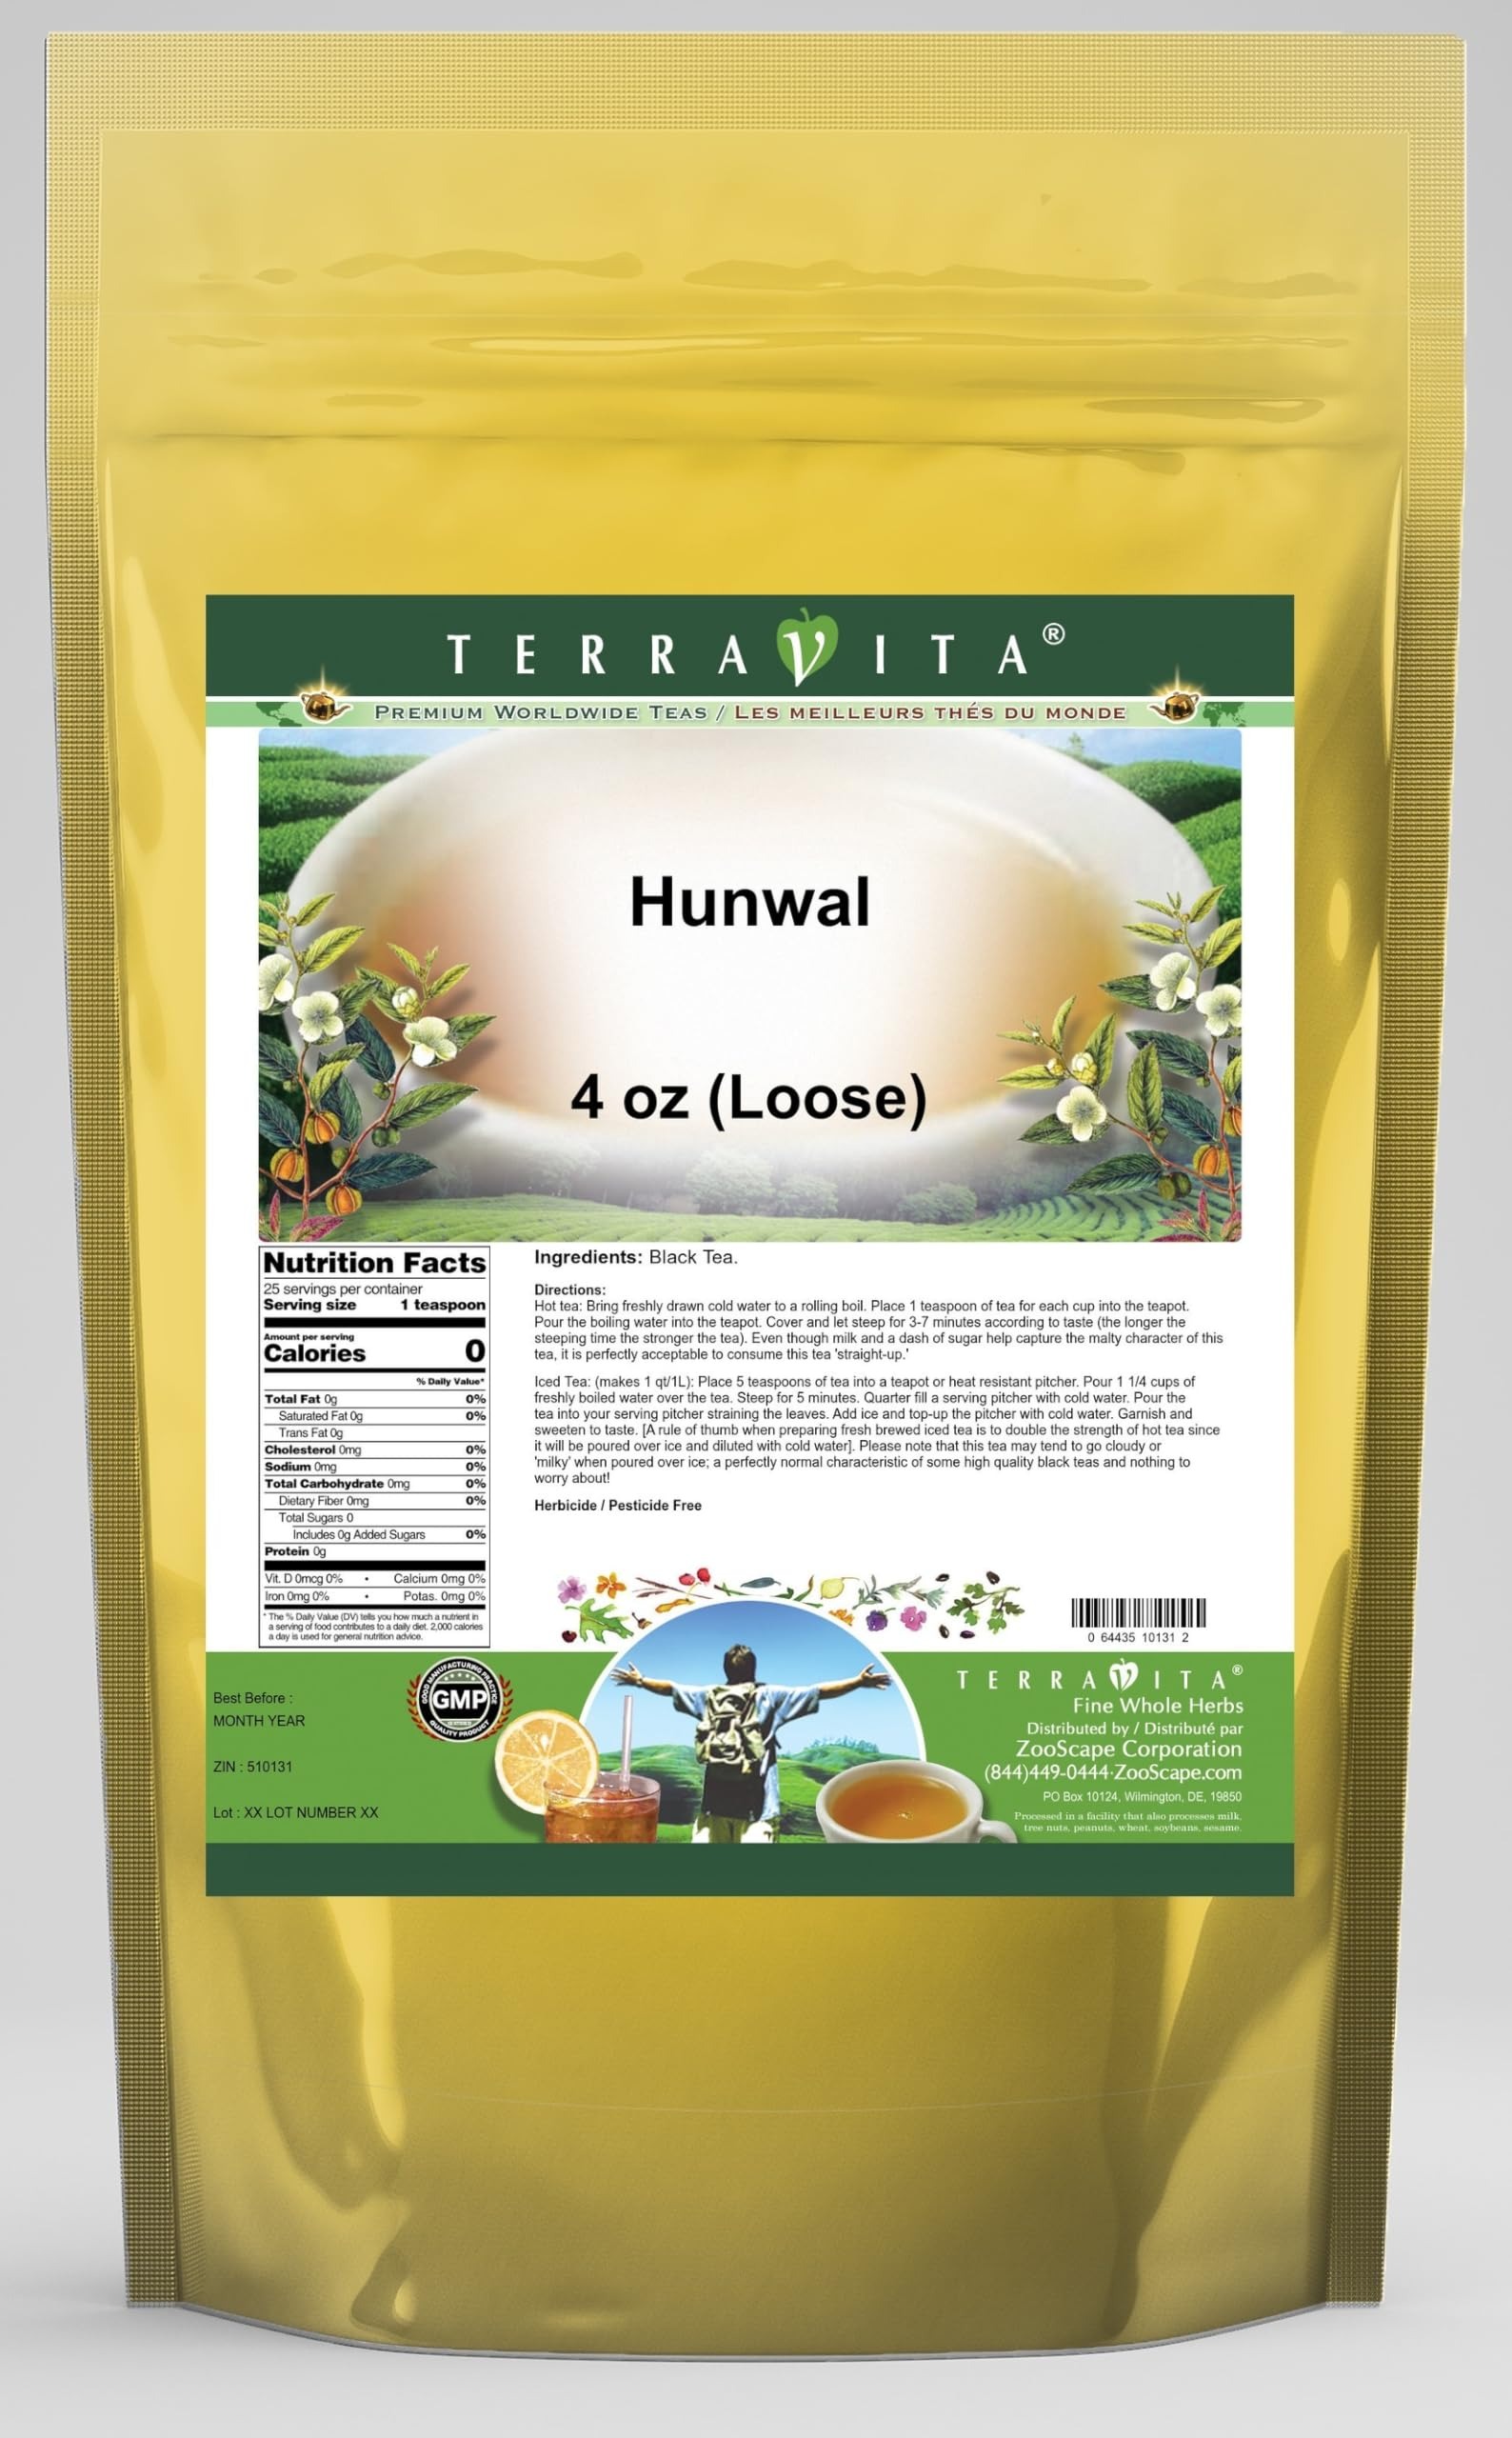
Item Name: Hunwal - FBOP Tea (Loose) (4 oz, ZIN: 510131) - 2 Pack
Bullet Point 1: Hunwal - FBOP Tea (Loose) (4 oz, ZIN: 510131)
Bullet Point 2: No fillers.
Bullet Point 3: Manufacturer: TerraVita
Bullet Point 4: Size: 4 oz
Bullet Point 5: Loose Leaf Herbal Tea - Packed in a convenient upright pouch!
Product Description: Hunwal - FBOP Tea (Loose) (4 oz, ZIN: 510131)<BR><BR>Packaged in the United States in a GMP certified facility (Good Manufacturing Practice).<BR><BR>No fillers.<BR><BR>Manufacturer: TerraVita<BR><BR>Size: 4 oz<BR><BR>Loose Leaf Herbal Tea - Packed in a convenient upright pouch!<BR><BR>Ingredients: Black Tea
Value: 8.0
Unit: Ounce

Price: 51.38